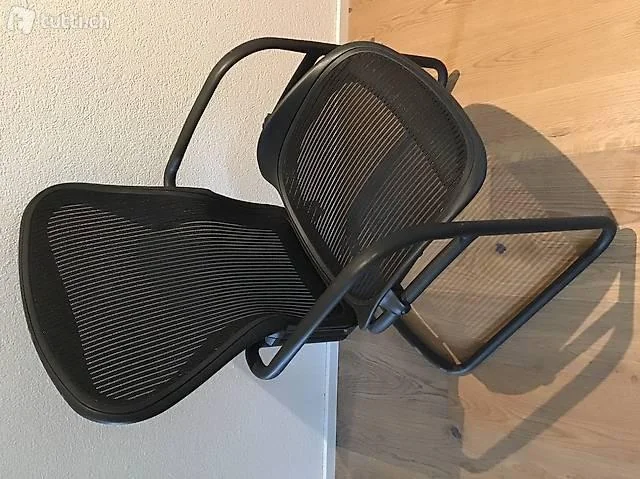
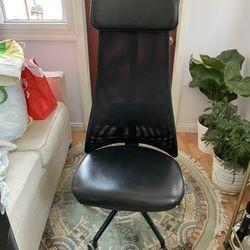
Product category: items_chair
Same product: no